Kalamazoo College

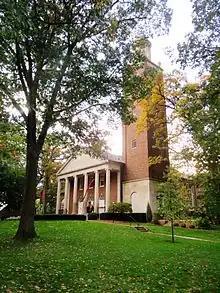
Stetson Chapel

In 1877, Kalamazoo College students published the first edition of "The Index", a student-run newspaper that continues to publish today. The college also publishes "The Cauldron", an annual literary-arts journal, and "The Passage", an annual compilation of students' work from study abroad.